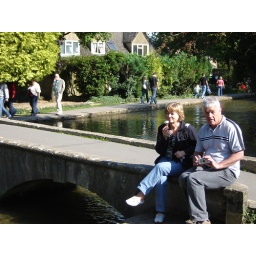
Bridges cross over the river in Bourton, many times, very picturesque...